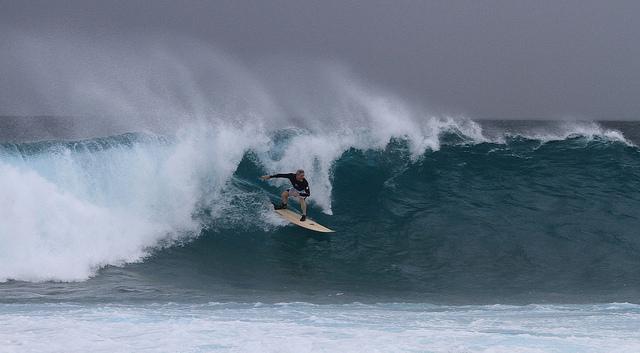
A man surfing on a large wave in the ocean.